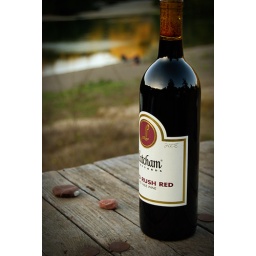
a picturesque bottle of wine sitting on our table. I love the river in the background and the color of the cork.